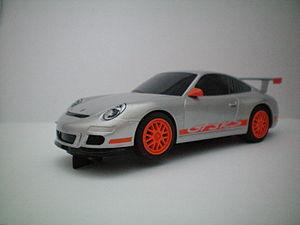
Scalextric est une marque d'origine britannique de circuit routier électrique miniature, aujourd'hui exploitée par deux entreprises concurrentes, Hornby et Tecnitoys.